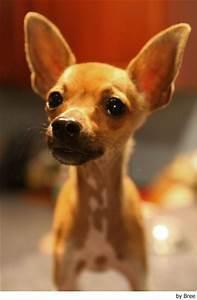
dog